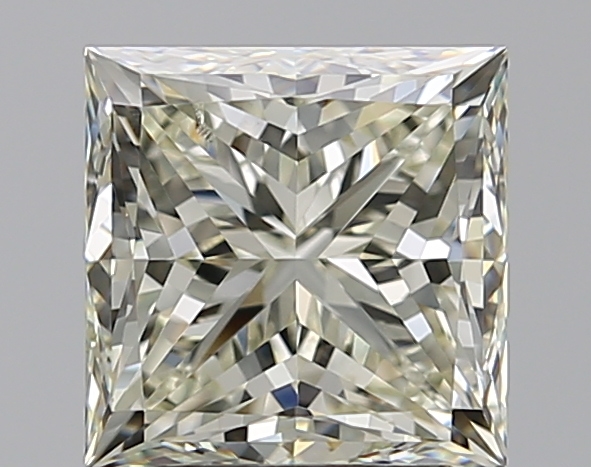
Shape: princess
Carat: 2.51
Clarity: SI1
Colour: M
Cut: VG
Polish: EX
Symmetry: EX
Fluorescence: N
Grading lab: GIA
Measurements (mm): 7.11 x 7.1 x 5.39